Commonwealth Games

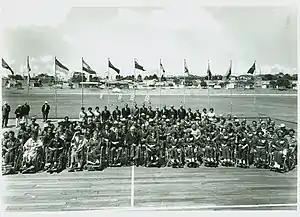
Athletes of the 1962 Commonwealth Paraplegic Games at Perth

The 2006 Commonwealth Games were held in Melbourne, Victoria, Australia. The only difference between the 2006 games and the 2002 games was the absence of Zimbabwe, which withdrew from the Commonwealth of Nations after being suspended by the organization in 2002. For the first time in the history of the Games the Queen's Baton visited every single Commonwealth nation and territory taking part in the Games, a journey of . Over 4000 athletes took part in the sporting competitions. Again the Top 3 on the medal table is Australia, followed by England and Canada. The theme song for the 2006 Commonwealth Games was called "Together We Are One".